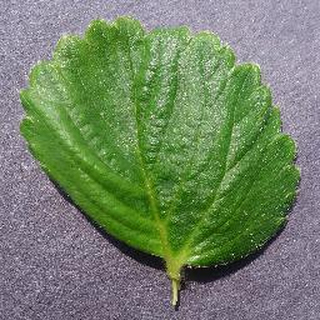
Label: healthy_strawberry